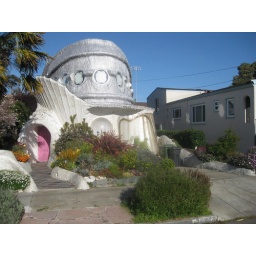
the fish house in berkeley